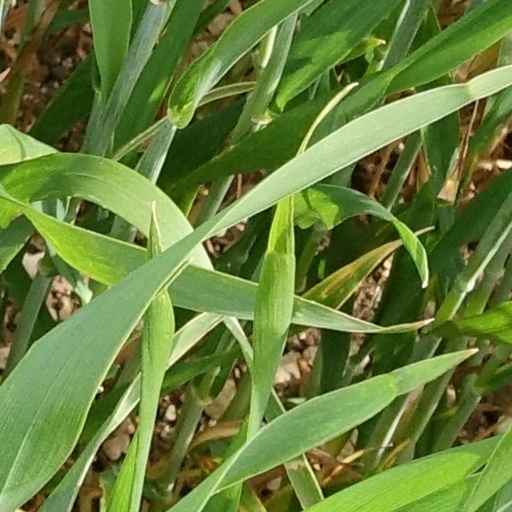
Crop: wheat